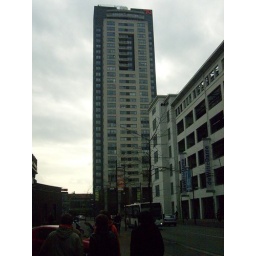
Een dag-excursie, georganiseerd door Cheops, in het (uiteindelijk niet zo) zonnige zuiden van Nederland: Eindhoven!